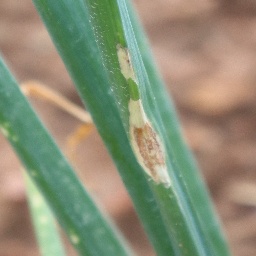
Label: purple blotch